E. Simms Campbell

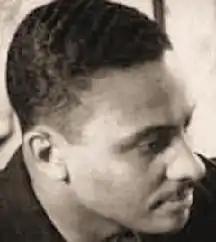

Elmer Simms Campbell (January 2, 1906 – January 27, 1971) was an American commercial artist best known as the cartoonist who signed his work, E. Simms Campbell. The first African-American cartoonist published in nationally distributed, slick magazines, he created Esky, the familiar pop-eyed mascot of "Esquire".